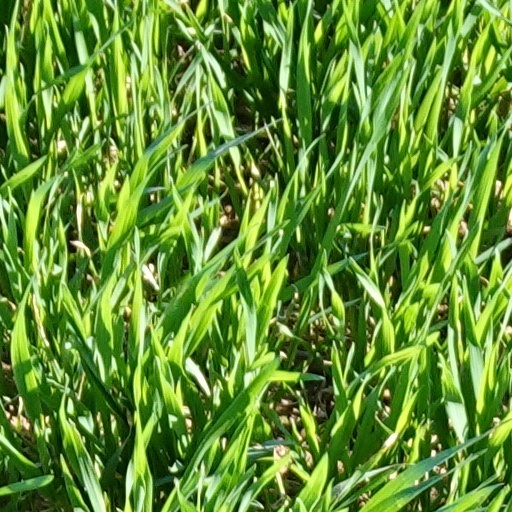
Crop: wheat